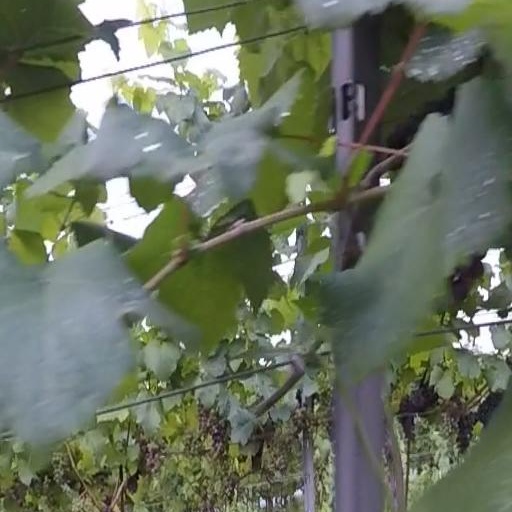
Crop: grape